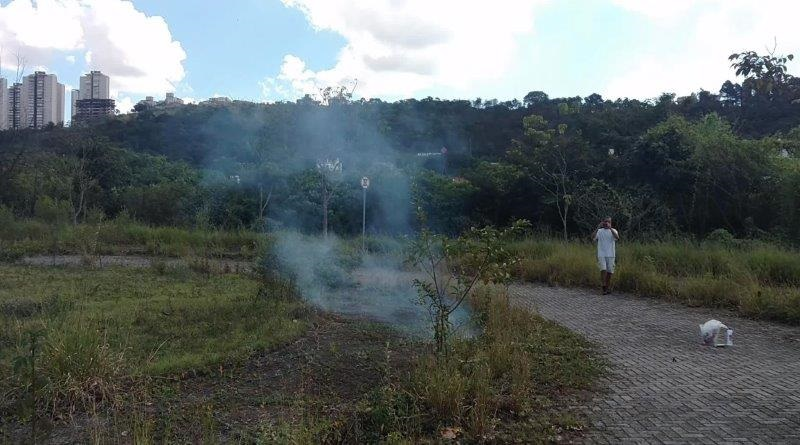
Fire: no
Smoke: yes